K*bot World Championships

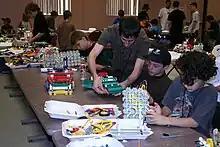
Students building at their pit tables during the 2009 World Championships.

Also during the first four days, K*bots will compete in official Qualifying sessions which count towards a seeding system for the final day's competitions. In these sessions, students are permitted a maximum of six official Qualifying matches (three per session in two sessions during the week), in which they are awarded points for performance. In Division 3 and M, these simply correspond to the number of points accrued during the match. In Division 1 and 2, K*bots are drawn into a ladder system, and builders must challenge opponents above them in order to climb higher. K*bots take the place of those they defeat, with intermediary K*bots each dropping one place in the ladder.